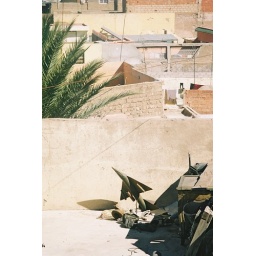
Toy plane (homemade from steel tubing) on roof of a house/shop in the medina, marrakech 2003